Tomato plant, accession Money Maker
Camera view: vertical (180 deg); turntable rotation: 330 degrees
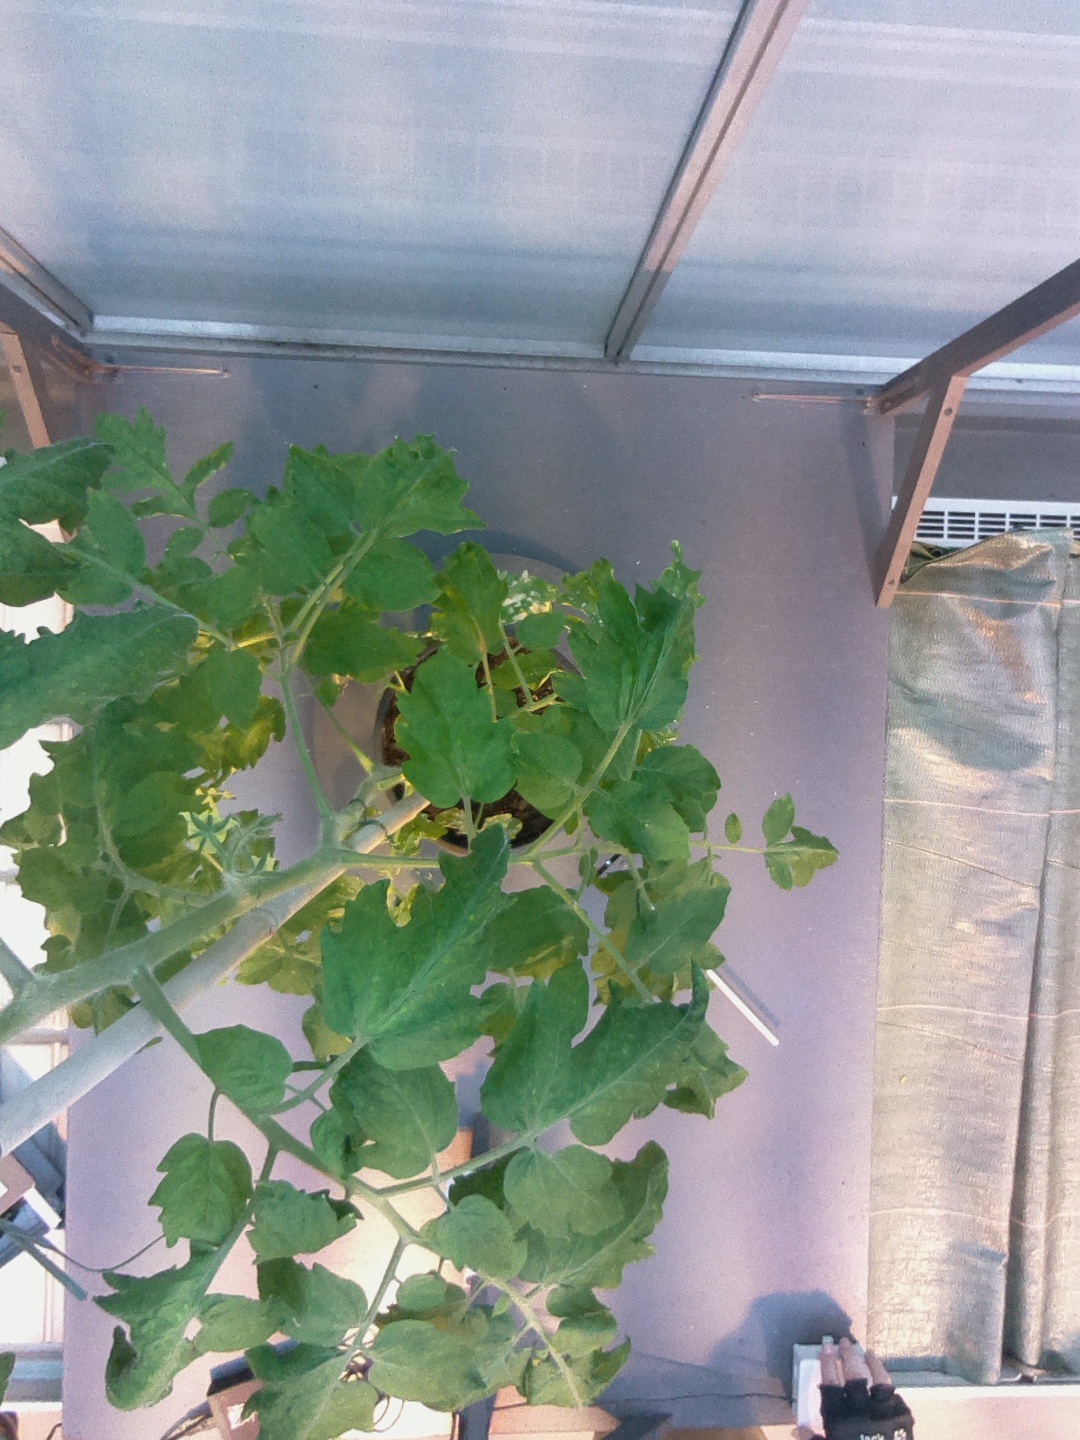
BBCH growth stage 64: 40%-50% of flowers open